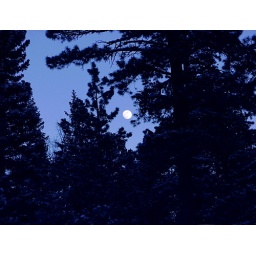
A full moon seen through pine trees west of the Valle Grande in the Jemez Mountains. December 2005.